Industrija Motornih Vozil

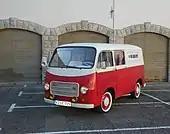
IMV 1600R

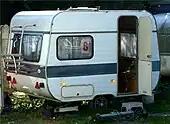
IMV Adria

The company was established in 1954 in former Yugoslavia to sell and then assemble DKW Schnellaster vans under the name Moto Montana. It became IMV in 1959, and began assembly of DKW cars in 1962.